Neutropenia

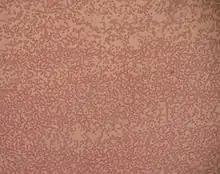
Blood film with a striking absence of neutrophils, leaving only red blood cells and platelets

Neutropenia is an abnormally low concentration of neutrophils (a type of white blood cell) in the blood. Neutrophils make up the majority of circulating white blood cells and serve as the primary defense against infections by destroying bacteria, bacterial fragments and immunoglobulin-bound viruses in the blood. People with neutropenia are more susceptible to bacterial infections and, without prompt medical attention, the condition may become life-threatening (neutropenic sepsis).